The Count of Monte Cristo

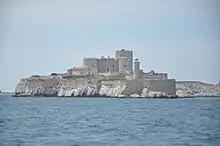
Château d'If (Marseille)

After six years of solitary imprisonment in the Château d'If, Dantès is on the verge of suicide. However, another prisoner, the Abbé Faria, an Italian scholarly priest, digs an escape tunnel that mistakenly ends in Dantès's cell. The Abbé helps Dantès to deduce the culprits of his imprisonment. Over the next eight years, Faria educates Dantès in languages, history, culture, mathematics, chemistry, medicine, and science. Knowing himself to be close to death from catalepsy and having grown fond of his pupil, Faria tells Dantès the location of a vast treasure hidden on the island of Monte Cristo. When Faria dies, Dantès takes Faria's place in the burial sack, which guards throw into the sea.